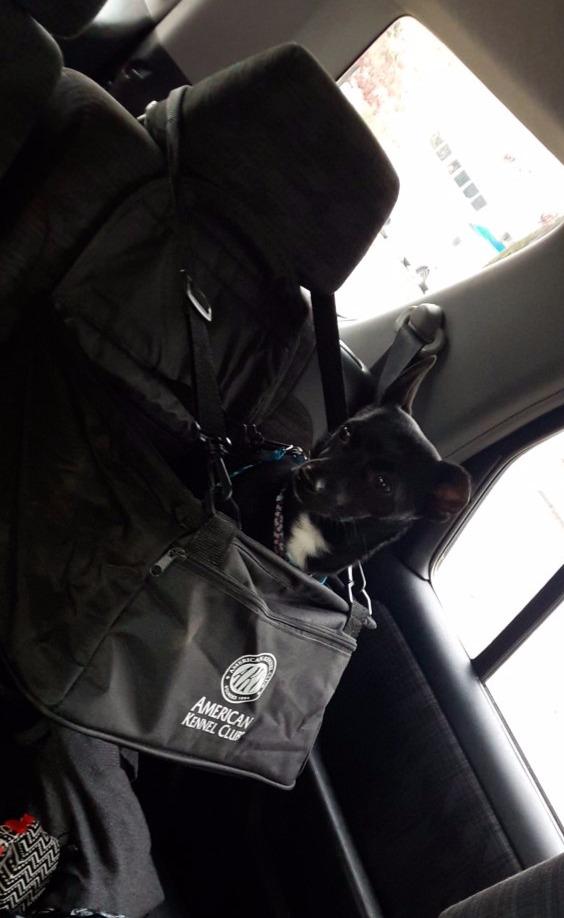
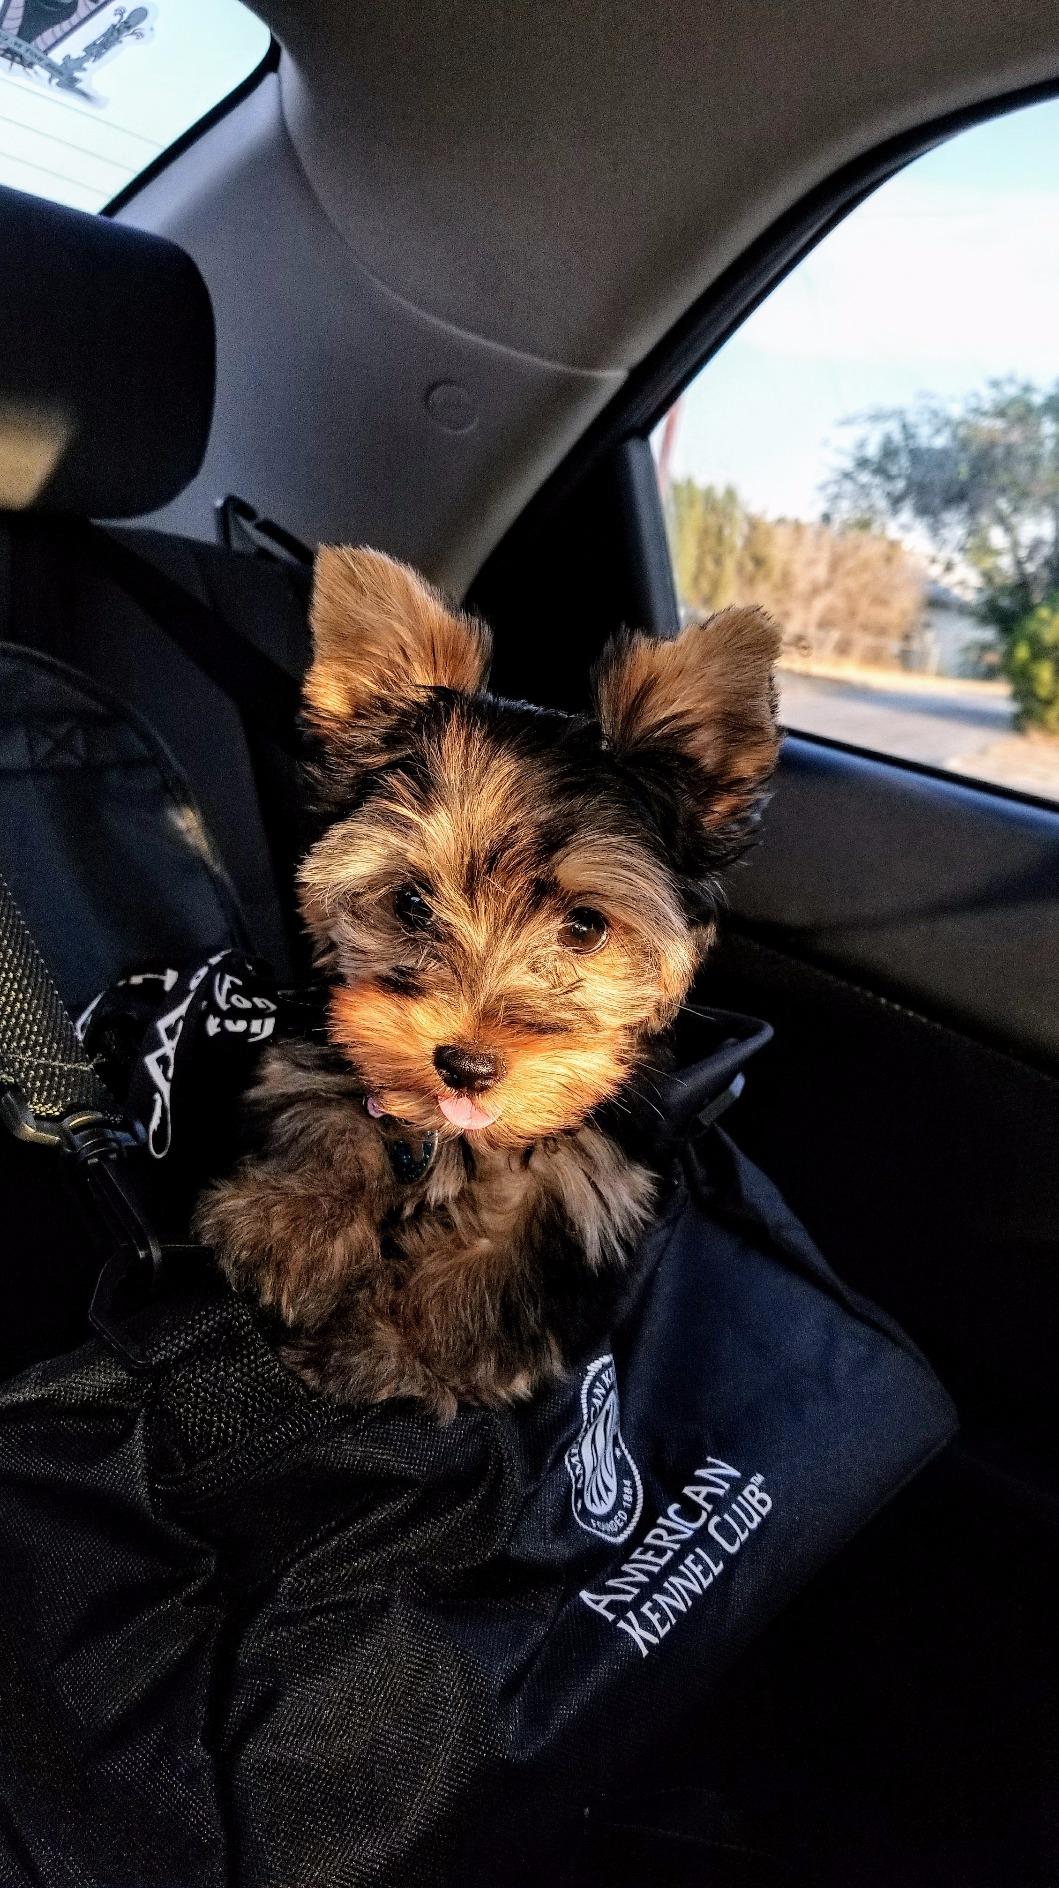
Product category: items_kennel
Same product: yes